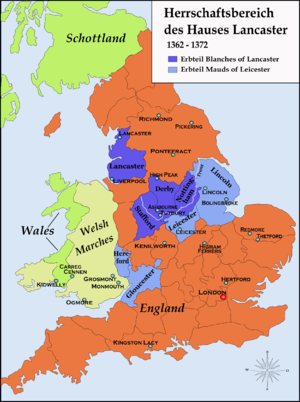
Blanche de Lancastre, née le 25 mars 1345 et morte le 12 septembre 1368, est la seconde fille et, en définitive, l'unique héritière d'Henri de Grosmont, 1ᵉʳ duc de Lancastre, et de son épouse Isabelle de Beaumont. Elle joue historiquement un rôle important en tant que première épouse de Jean de Gand, fils du roi Édouard III d'Angleterre. Leur mariage est à l'origine de la puissante maison de Lancastre, qui acquiert richesse, influence et titres pendant la fin du XIVᵉ siècle et la première moitié du XVᵉ siècle. Le seul fils issu de l'union de Blanche et de Jean est le roi Henri IV, qui devient le premier membre de la maison de Lancastre à ceindre la couronne d'Angleterre.